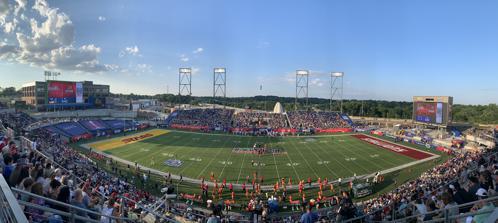
Building: Tom Benson Hall of Fame Stadium
Country: United States of America
Year built: 1938
Football stadium in Canton, Ohio Tom Benson Stadium USFL Championship Game at Tom Benson Hall of Fame Stadium in 2022 Tom Benson Stadium Location in Ohio Show map of Ohio Tom Benson Stadium Location in the United States Show map of the United States Former names Fawcett Stadium (1938–2015) Location 1835 Harrison Ave NW, Canton, Ohio , U.S. Coordinates 40°49′12″N 81°23′53″W / 40.820°N 81.398°W / 40.820; -81.398 Owner Hall of Fame Village Capacity 23,000 Surface Natural grass (1938–1997) AstroTurf (1997–2016) Turf Nation (2016–2023) ForeverLawn (2023-present) Construction Broke ground 1924 Opened 1938, 87 years ago 2016 (re-opened) Renovated 2015–2021 Construction cost US$500,000 Tenants Hall of Fame Game (NFL) 1962–present Canton McKinley Bulldogs ( OHSAA ) 1924–present Walsh Cavaliers (NCAA) 1998–2022 Lincoln Lions (OHSAA) 1926–1975 Lehman Polar Bears (OHSAA) 1932–1975 GlenOak Golden Eagles (OHSAA) 1997–2006 Timken Trojans (OHSAA) 1976–2014 Malone Pioneers (NCAA) 1993–2018 New Jersey Generals ( USFL ) 2023 Pittsburgh Maulers ( USFL ) 2023 Tom Benson Hall of Fame Stadium , formerly Fawcett Stadium , is a football stadium and entertainment complex in Canton, Ohio . It is a major component of Hall of Fame Village , located adjacent to the grounds of the Pro Football Hall of Fame . The venue hosts the annual Pro Football Hall of Fame Game and serves as the home field for the football teams from Canton McKinley High School . It also served as the home field for Malone University from 1993 to 2018 and Walsh University from 1998 to 2022. It also served as the home stadium for a number of other Canton-area high schools. The stadium  was constructed as a replacement for League Field , the city's previous stadium, where Canton's professional football team, the Bulldogs , played many of their games.  First dedicated as Fawcett Stadium in 1938, the stadium's original name honored the memory of John A. Fawcett, a former Canton board of education member, who died several years before the stadium was completed. On November 24, 2014, it was announced that Tom Benson , owner of the New Orleans Saints , would be donating $11 million to the Pro Football Hall of Fame, $10 million of which was to go into renovating Fawcett Stadium and recouping the money by renting use of the stadium. In response to Benson's donation, the Hall of Fame announced that Fawcett Stadium would be renamed Tom Benson Hall of Fame Stadium, which was dedicated on August 3, 2017.  Benson died less than a year later, on March 15, 2018. The renovation of Tom Benson Hall of Fame Stadium was part of the approximately $200 million construction completed in Phase I of the Hall of Fame Village expansion project. Construction The stadium was built from 1937 to 1939 at an estimated cost of $500,000. The federal government paid for $400,000 in the form of WPA manpower, while a school board bond issue paid for the materials. The stadium originally seated 15,000 and was the largest high school stadium in the country at that time. On the grounds of the facility was a park, aptly named "Stadium Park". This park still exists, although it is now much more disconnected from the stadium, as part of it was used for the site of the Pro Football Hall of Fame, and the rest of the park is separated from Tom Benson Stadium by Interstate 77 . History Fawcett Stadium in 2006 Tom Benson Hall of Fame Stadium seats 23,000 and has an NFL-caliber press box. Five Canton area high schools have played their football seasons on this field ( McKinley Bulldogs, Lincoln Lions, Lehman Polar Bears, GlenOak Golden Eagles, and Canton Timken Trojans). Future Cleveland Browns great and Pro Football Hall of Famer Marion Motley , who along with fellow Hall of Famer Bill Willis broke the color barrier in modern professional football with the Cleveland Browns in 1946, scored the first touchdown in the stadium in 1938. Each summer, it hosts the annual Pro Football Hall of Fame Game , the first contest of the National Football League (NFL) exhibition season. Malone University also previously utilized the stadium as their home field for football until the program was discontinued after the 2018 season. It is presently the home field for the McKinley Senior High School. The Ohio High School Athletic Association football state championship games were split between Fawcett Stadium and nearby Paul Brown Tiger Stadium in Massillon between 1991 and 2014, and all football state championship games have been played at the stadium since 2017. In 1997, the stadium underwent a major renovation and a name change. Backed by the Canton community, $4.3 million worth of improvements were completed on the stadium. Some of the major improvements included state-of-the-art Astroturf with a player friendly rubber base, new locker room facilities, new scoreboard with graphics display screen, new lighting, new sound system, new electrical services, structural repairs, vinyl caps for all wooden seats, and a renovated press box. The newly renovated facility was also renamed to include the words Pro Football Hall of Fame Field. From 1997 to 2000, Benson Stadium was the home of the Victory Bowl , the NCCAA championship football game. In 2002, The Sporting News rated Benson Stadium the number one high school football venue in America. In 2009, the stadium hosted the inaugural IFAF Junior World Championship of American Football . The tournament gathered 16 best national teams from around the world. It hosted the 2015 IFAF World Championship in 2015. On February 24, 2021, the Women's Football Alliance announced a multi-year deal to host its championship weekend at the Stadium. On August 29, 2021, the stadium was the site of a high school football game between Bishop Sycamore and IMG Academy , in which IMG Academy defeated Bishop Sycamore, 58–0. Following the game, the existence of Bishop Sycamore was questioned by fans and the school is accused of running a grift and duping ESPN into airing the game. Bishop Sycamore head coach Roy Johnson was fired following the game and an arrest warrant was issued towards him. The stadium was planned to be the site of the Stagg Bowl in 2020 and 2021, hosted by the Ohio Athletic Conference . The 2020 edition was cancelled because of the COVID-19 pandemic . The 2021 edition was played on December 17, 2021. The United States Football League played its inaugural 2022 postseason at Tom Benson Hall of Fame Stadium because of scheduling conflicts with the 2022 World Games at Legion Field and Protective Stadium . Semifinal games were played on June 25, while the championship game was played on July 3. On January 25, 2023, it was announced that the Pittsburgh Maulers and the New Jersey Generals would be playing their home games at the Tom Benson Hall of Fame Stadium. The 2023 USFL North Division playoff game and the USFL Championship Game will also be played in that stadium. Canton was the only host stadium not retained when the USFL merged with the XFL to form the United Football League , as both the Maulers and Generals were contracted and the UFL scheduled all of its games in their teams' nominal home cities; Hall of Fame Village officials made an aggressive effort to land the 2024 UFL Championship Game but lost out to The Dome at America's Center . Championship games hosted Game League Level Years Football State Championships OHSAA High school 1991–2014; 2017–present Victory Bowl NCCAA College 1997–2000 Junior World Championship IFAF Amateur 2009 World Championship IFAF Amateur 2015 Championship Weekend WFA Women’s 2021–present Stagg Bowl NCAA College 2021, 2025, 2028 USFL championship game USFL Professional 2022, 2023 2015–16 reconstruction After the 2015 Pro Football Hall of Fame game concluded, demolition began on the stadium. The construction limited fan seating during the fall football season. The final phase of construction was scheduled to begin after the 2016 Hall of Fame Game. However, approximately an hour prior to kickoff, the game was cancelled due to poor field conditions caused by the use of improper paints applied to the field to create the Hall of Fame logo and other on-field graphics. References